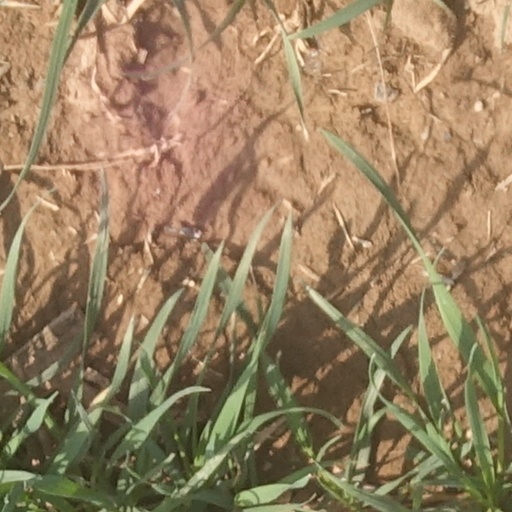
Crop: wheat